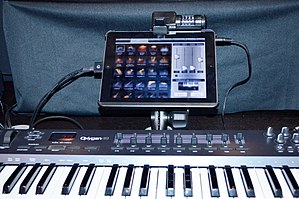
Software Synthesizer
iPad med installeret software synthesizer
En Software Synthesizer er et computerprogram, der kan simulere den måde som hardware synthesizere virker på.